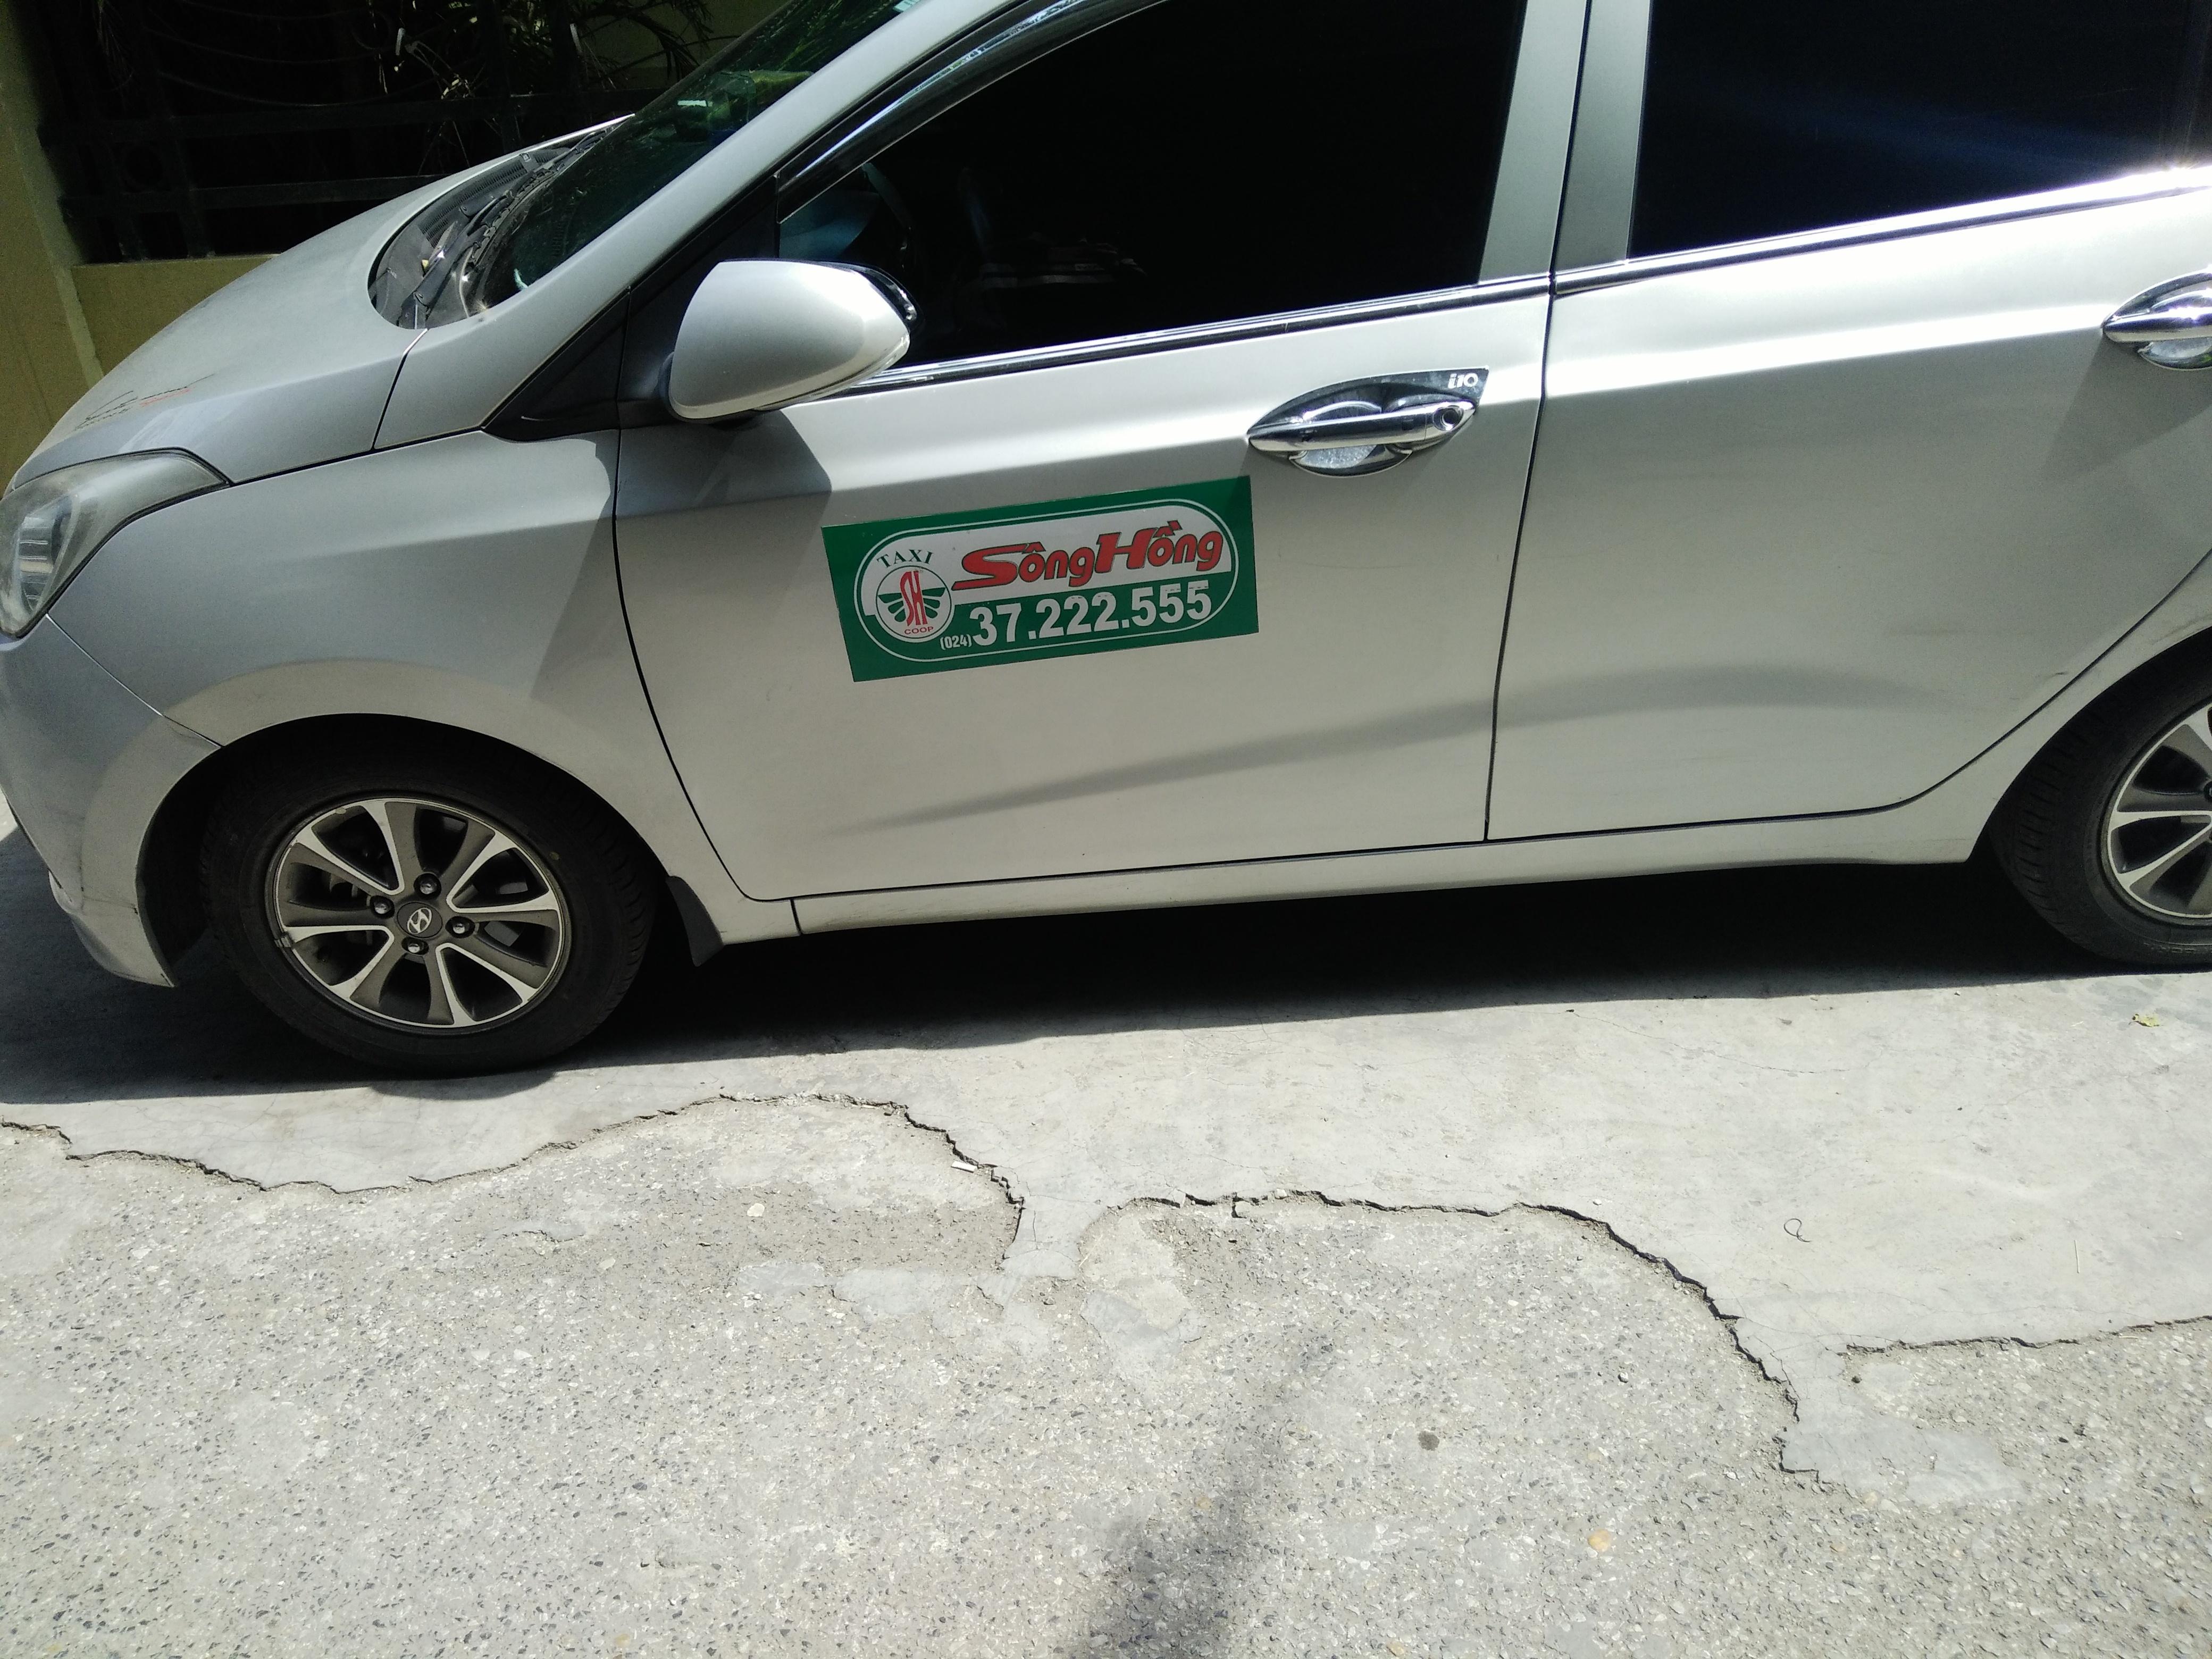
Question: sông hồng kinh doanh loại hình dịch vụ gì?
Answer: sông hồng kinh doanh loại taxi